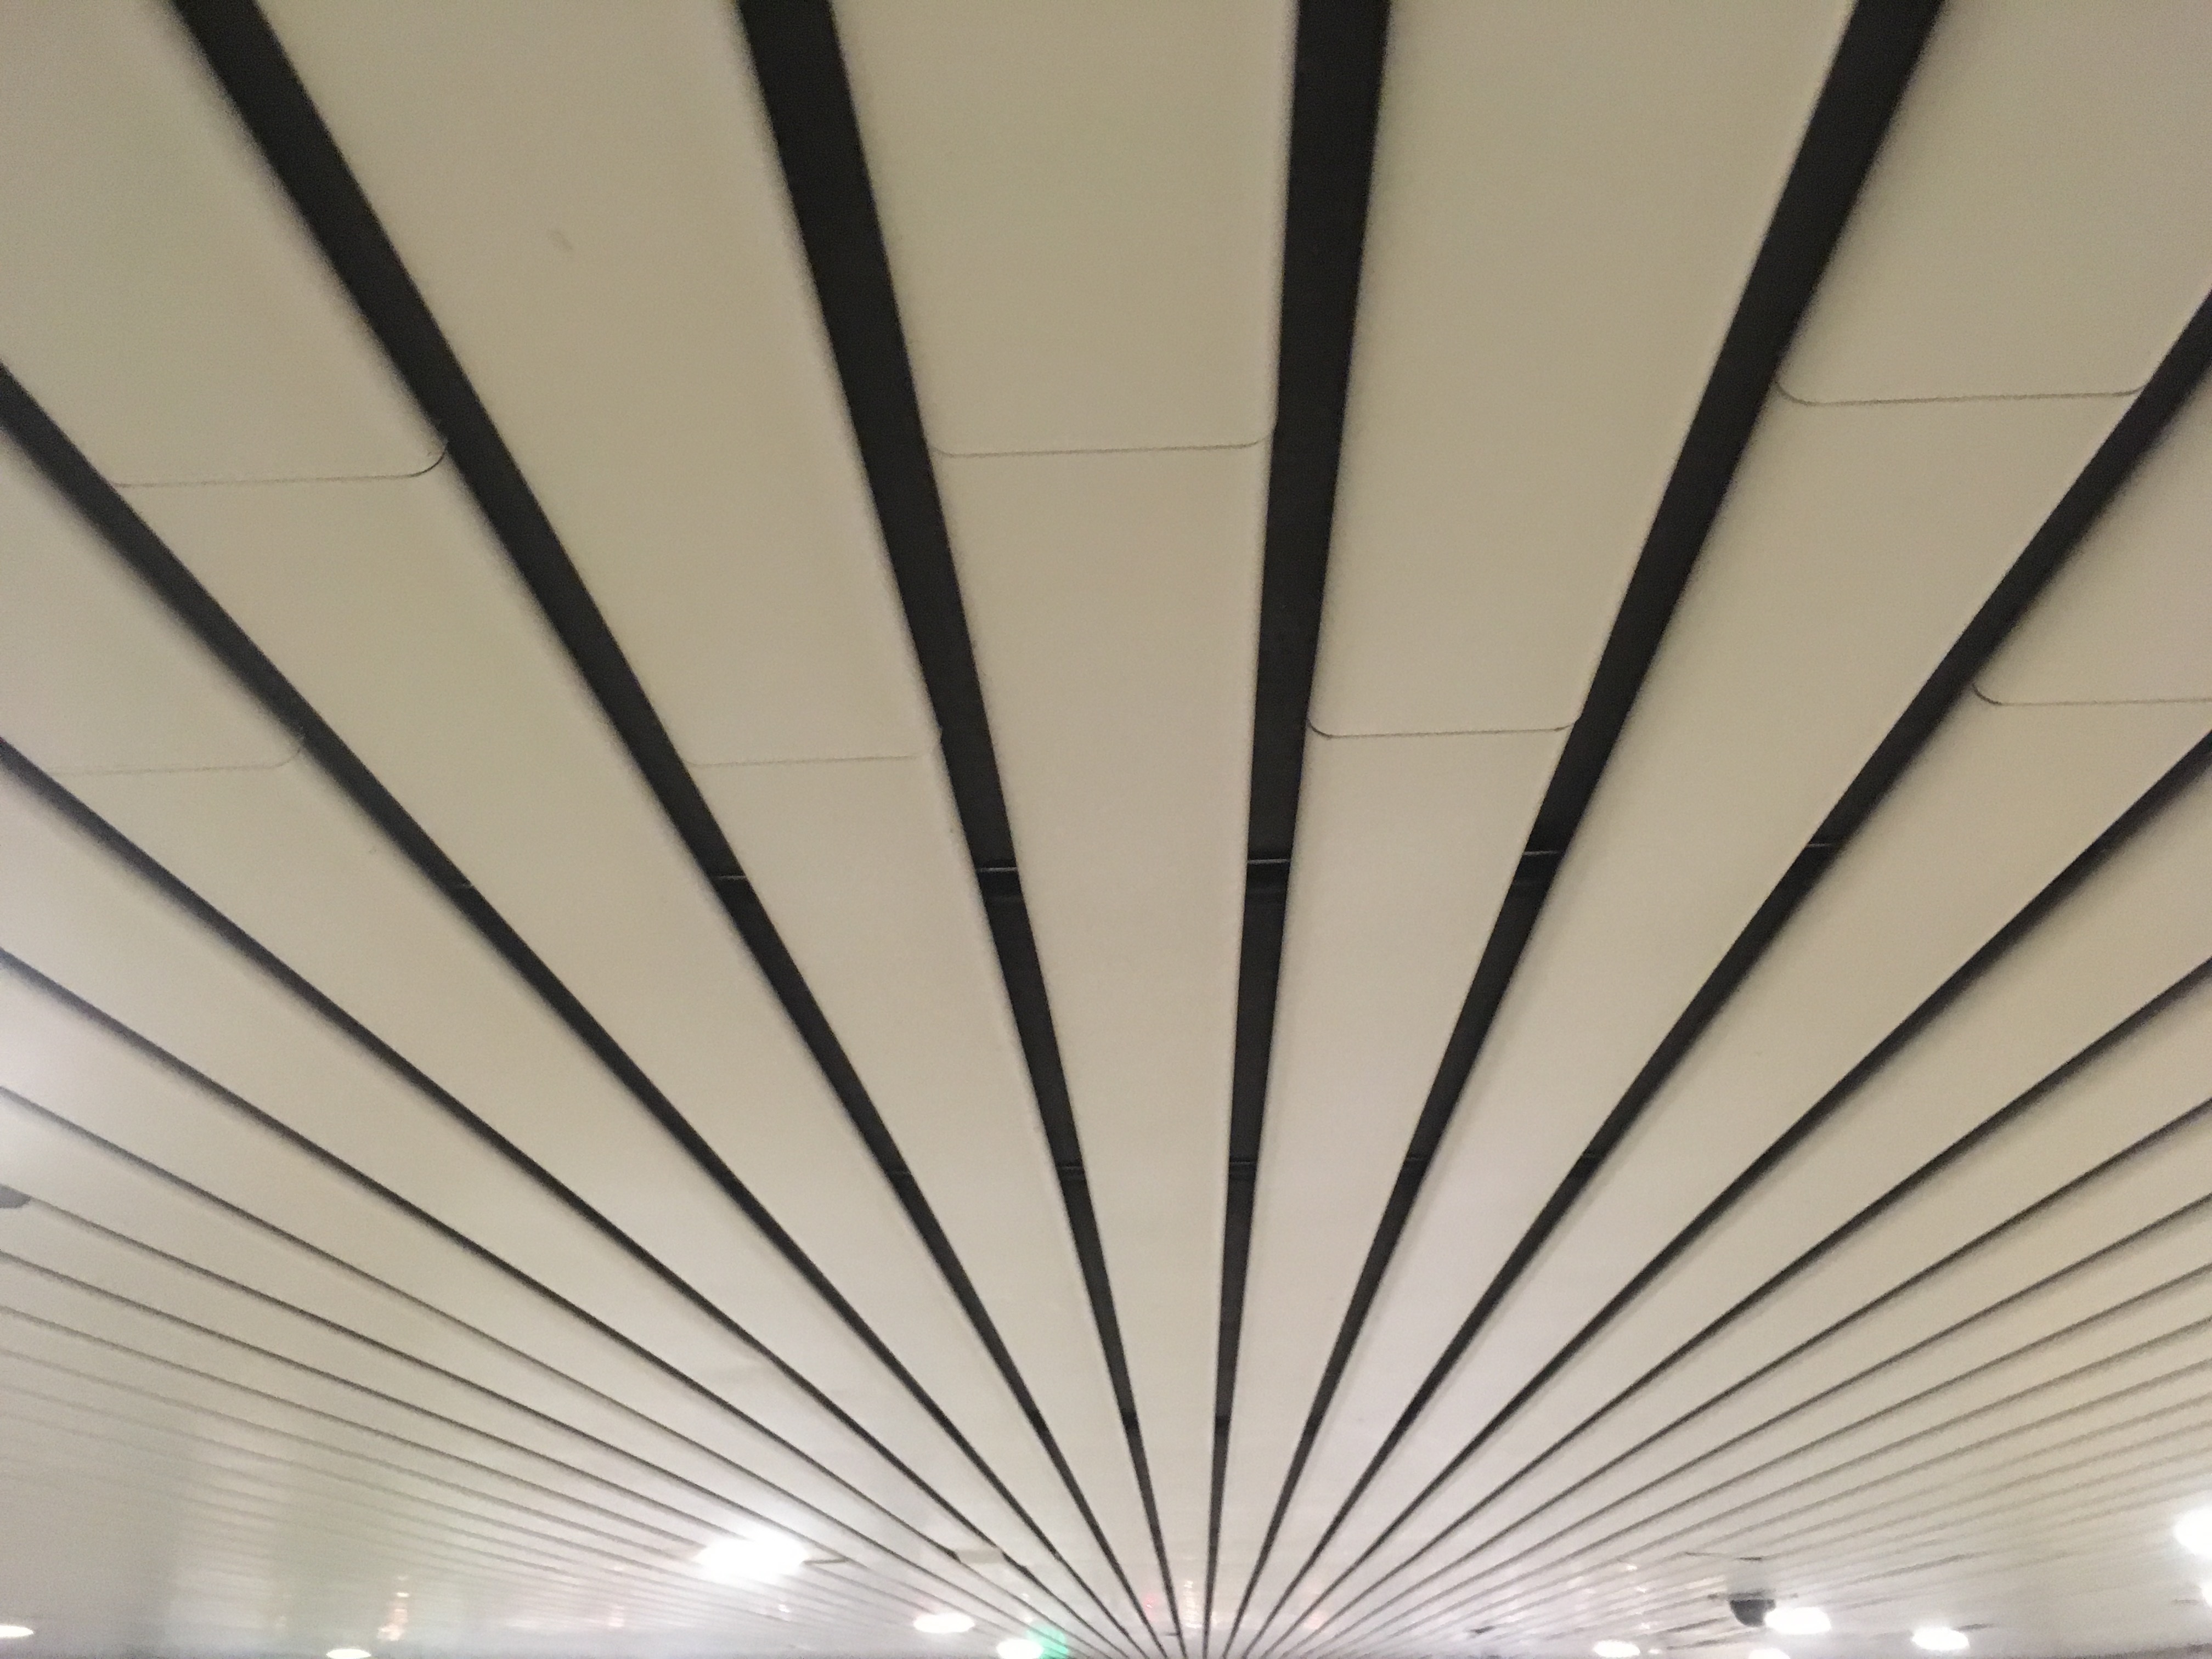
wing, light, structure, glass, ceiling, line, lighting, interior design, design, symmetry, shape, daylighting, window covering